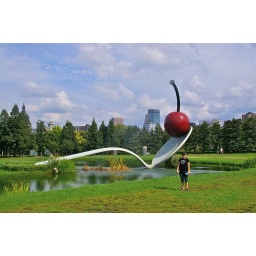
Minneapolis Sculpture Garden - Spoonbridge and Cherry water fountain designed by husband and wife Claes Oldenburg and Coosje van Bruggen.